Theravada Abhidhamma

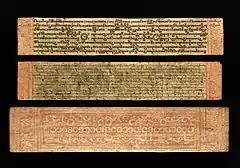
Three pages of a Burmese Pali manuscript of the "Mahāniddesa", an Abhidhamma style commentary found in the "Khuddaka Nikāya".

The Theravada Abhidhamma tradition, also known as the Abhidhamma Method, refers to a scholastic systematization of the Theravāda school's understanding of the highest Buddhist teachings (Abhidhamma). These teachings are traditionally believed to have been taught by the Buddha, though modern scholars date the texts of the "Abhidhamma Piṭaka" to the 3rd century BCE. Theravāda traditionally sees itself as the "vibhajjavāda" ("the teaching of analysis"), which reflects the analytical ("vibhajjati") method used by the Buddha and early Buddhists to investigate the nature of the person and other phenomena.